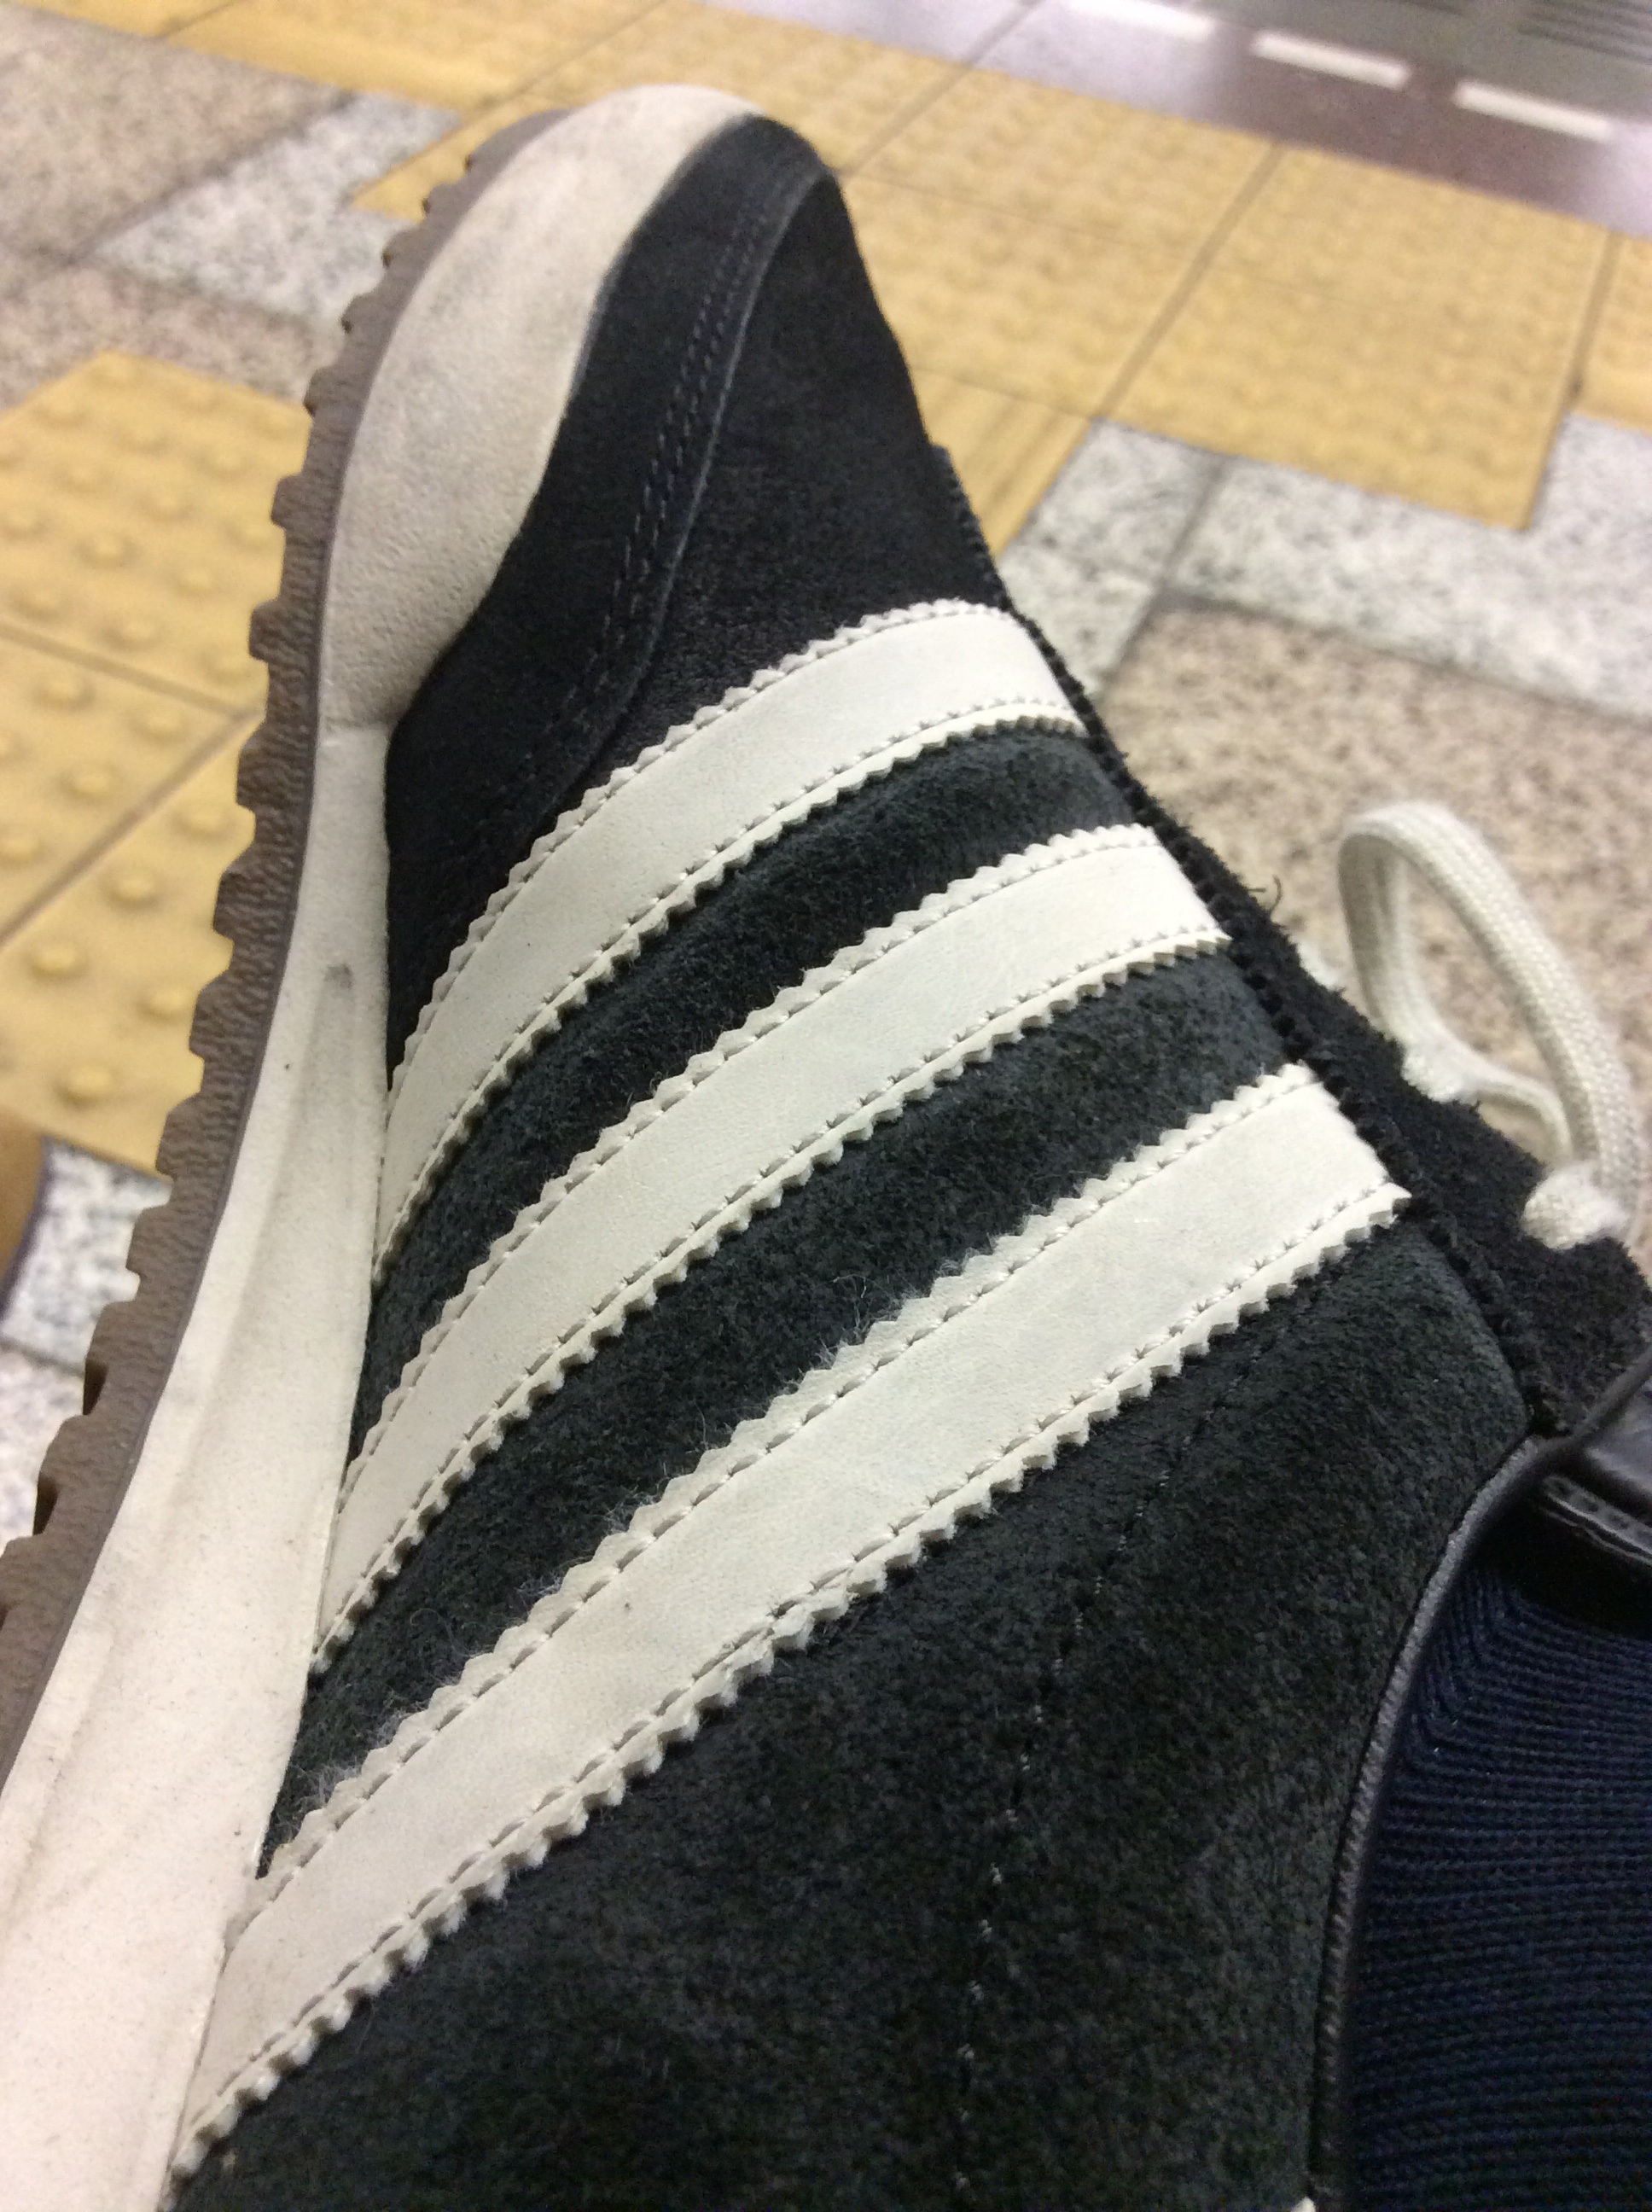
shoe, leather, leg, pattern, black, textile, sneakers, footwear, zipper, fashion accessory